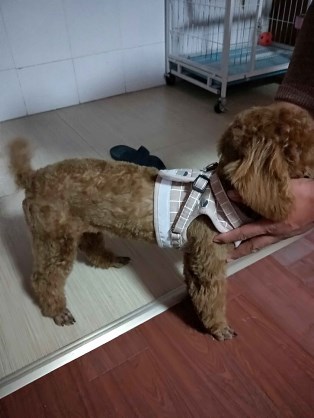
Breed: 7449-n000128-teddy